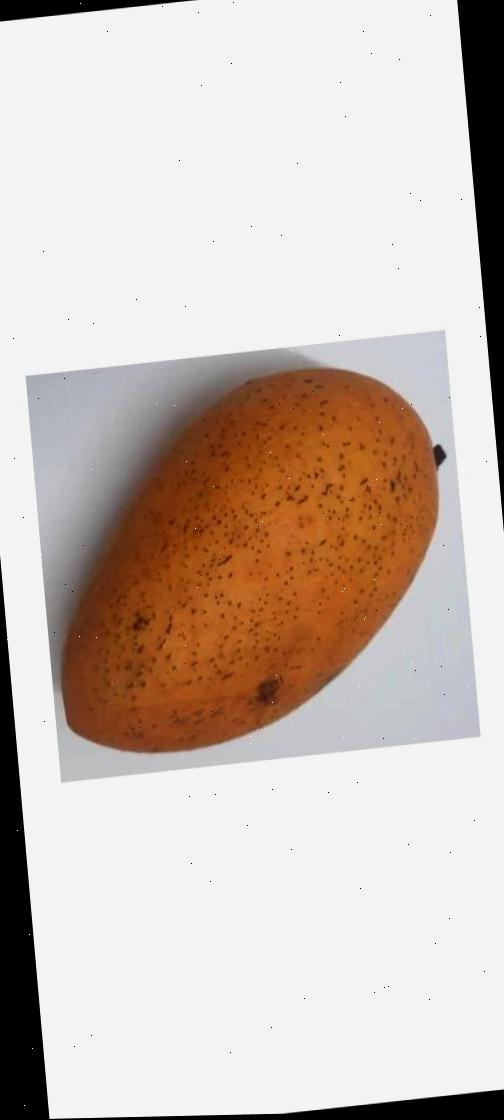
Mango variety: Ashshina Classic